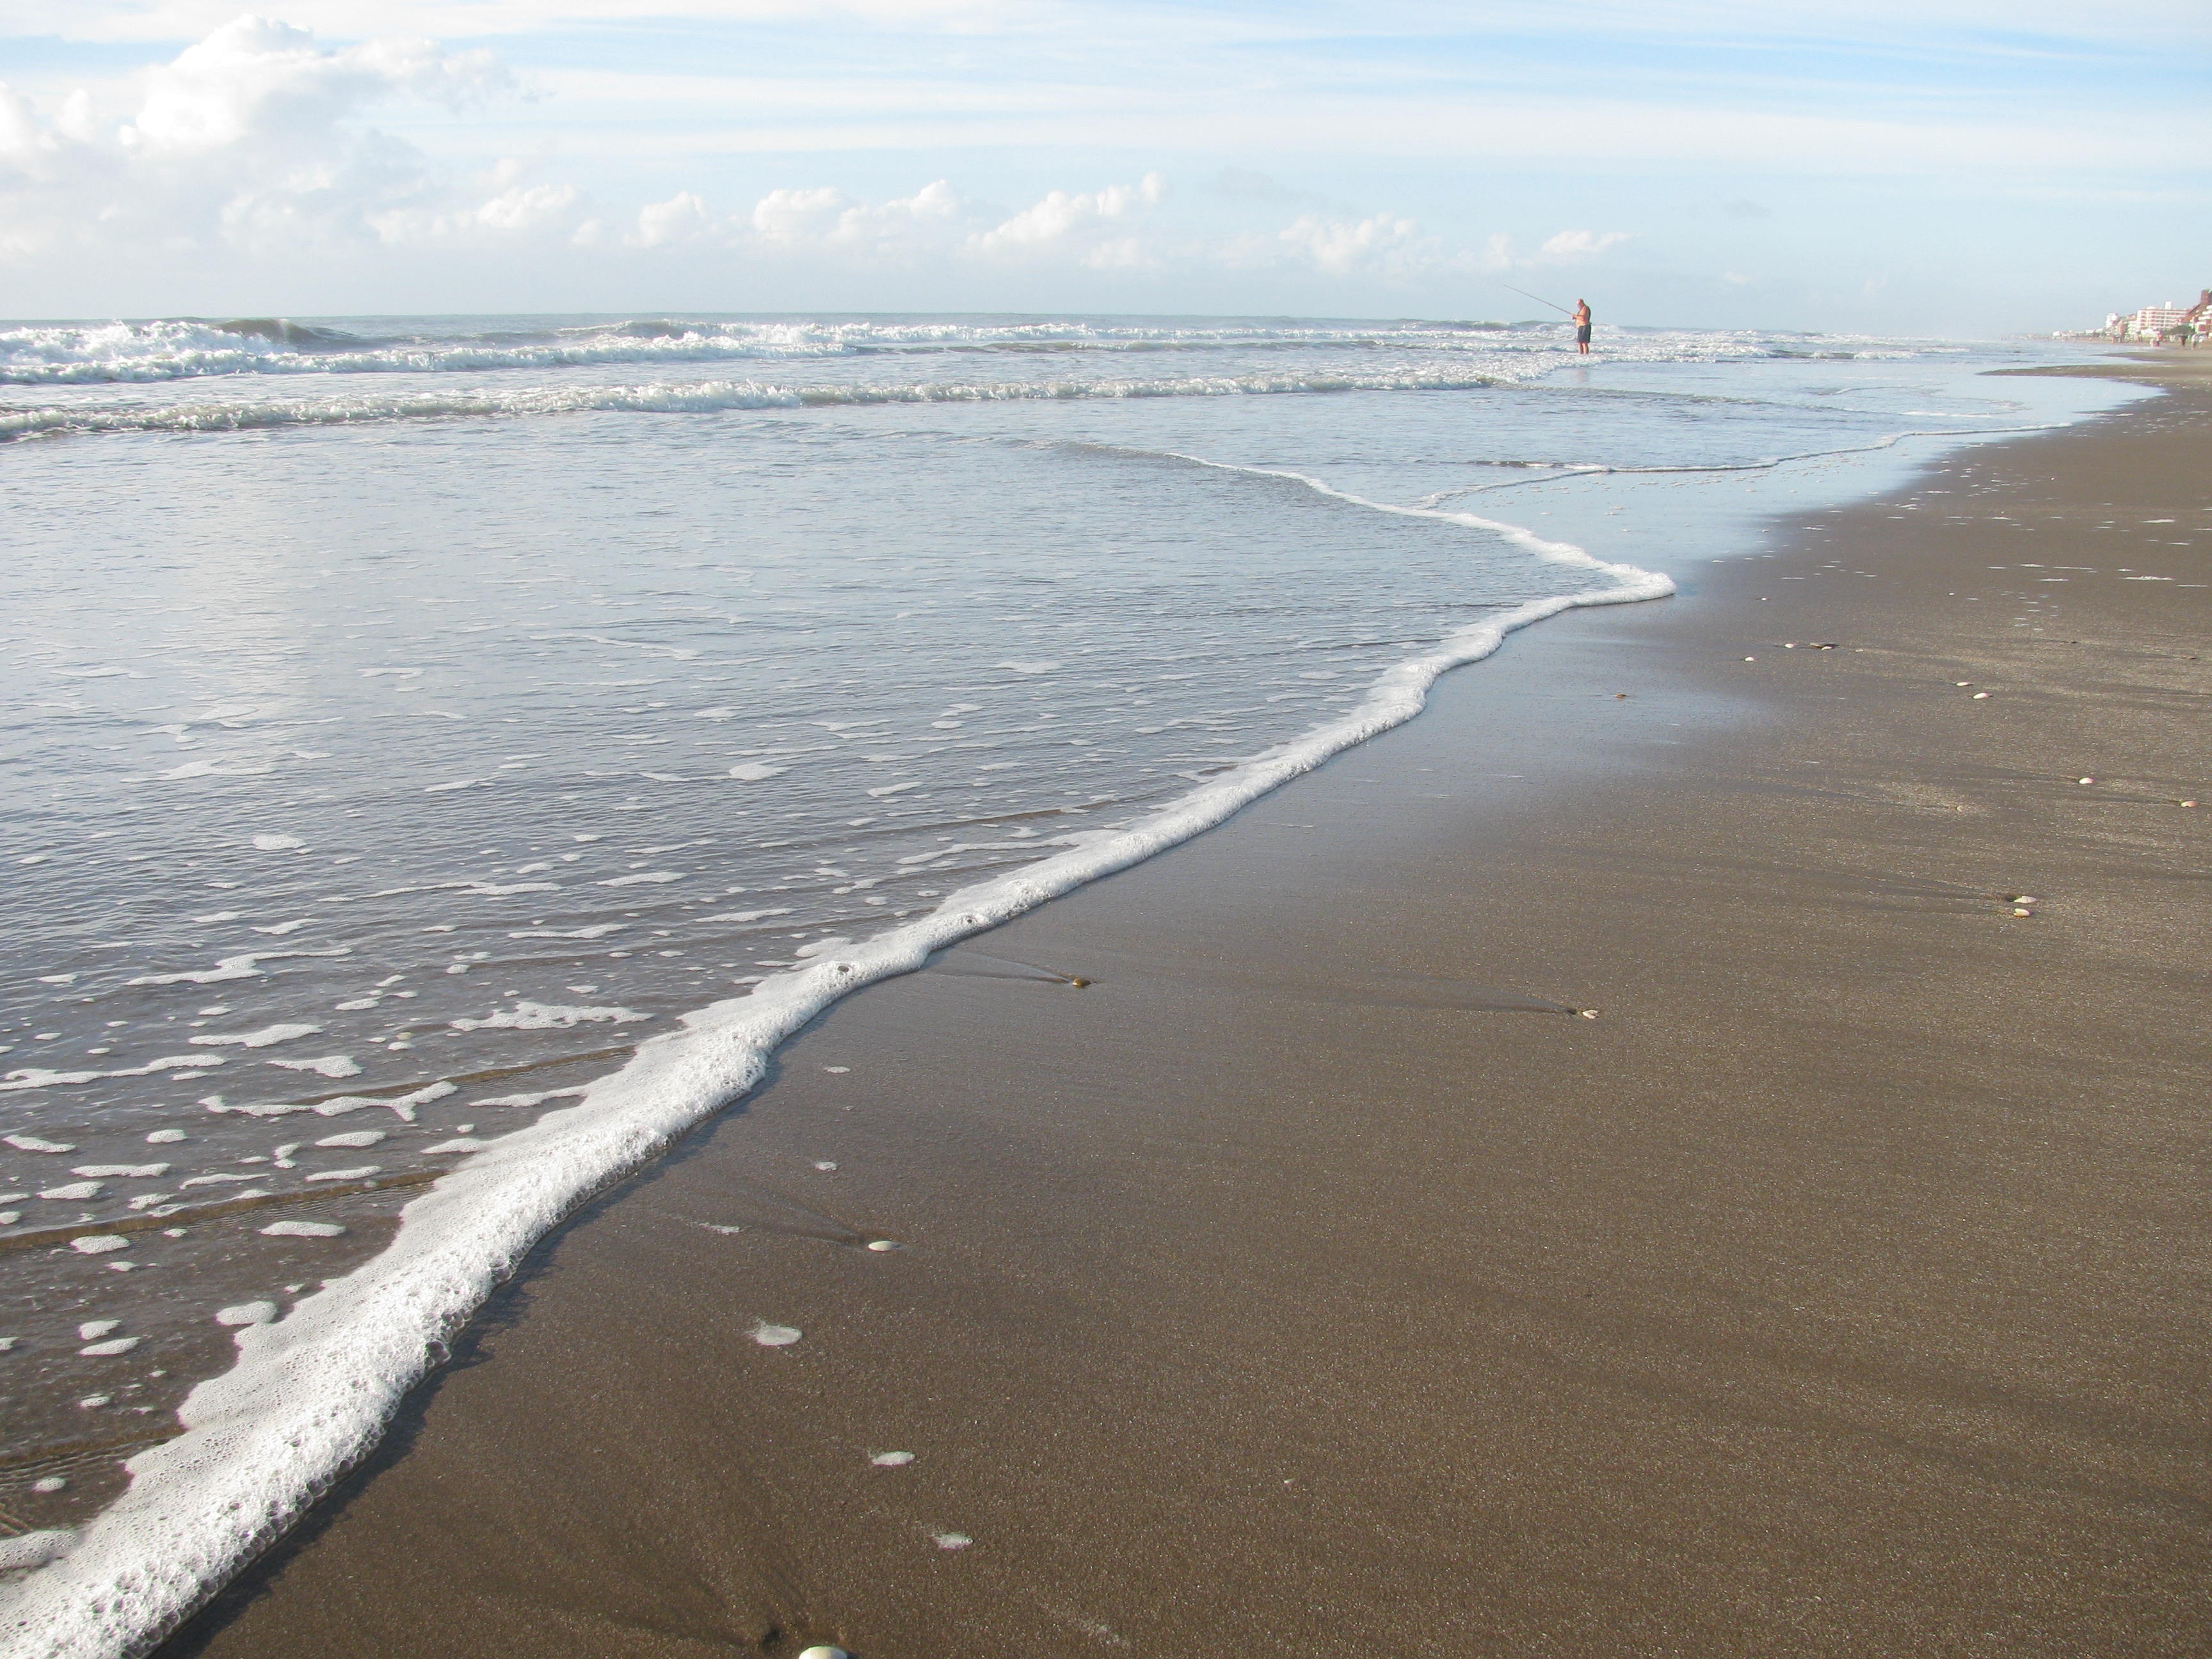
beach, sea, coast, water, sand, ocean, horizon, shore, wave, wind, foam, bay, body of water, breakwater, edge of the sea, sea foam, beach sand, mudflat, wind wave